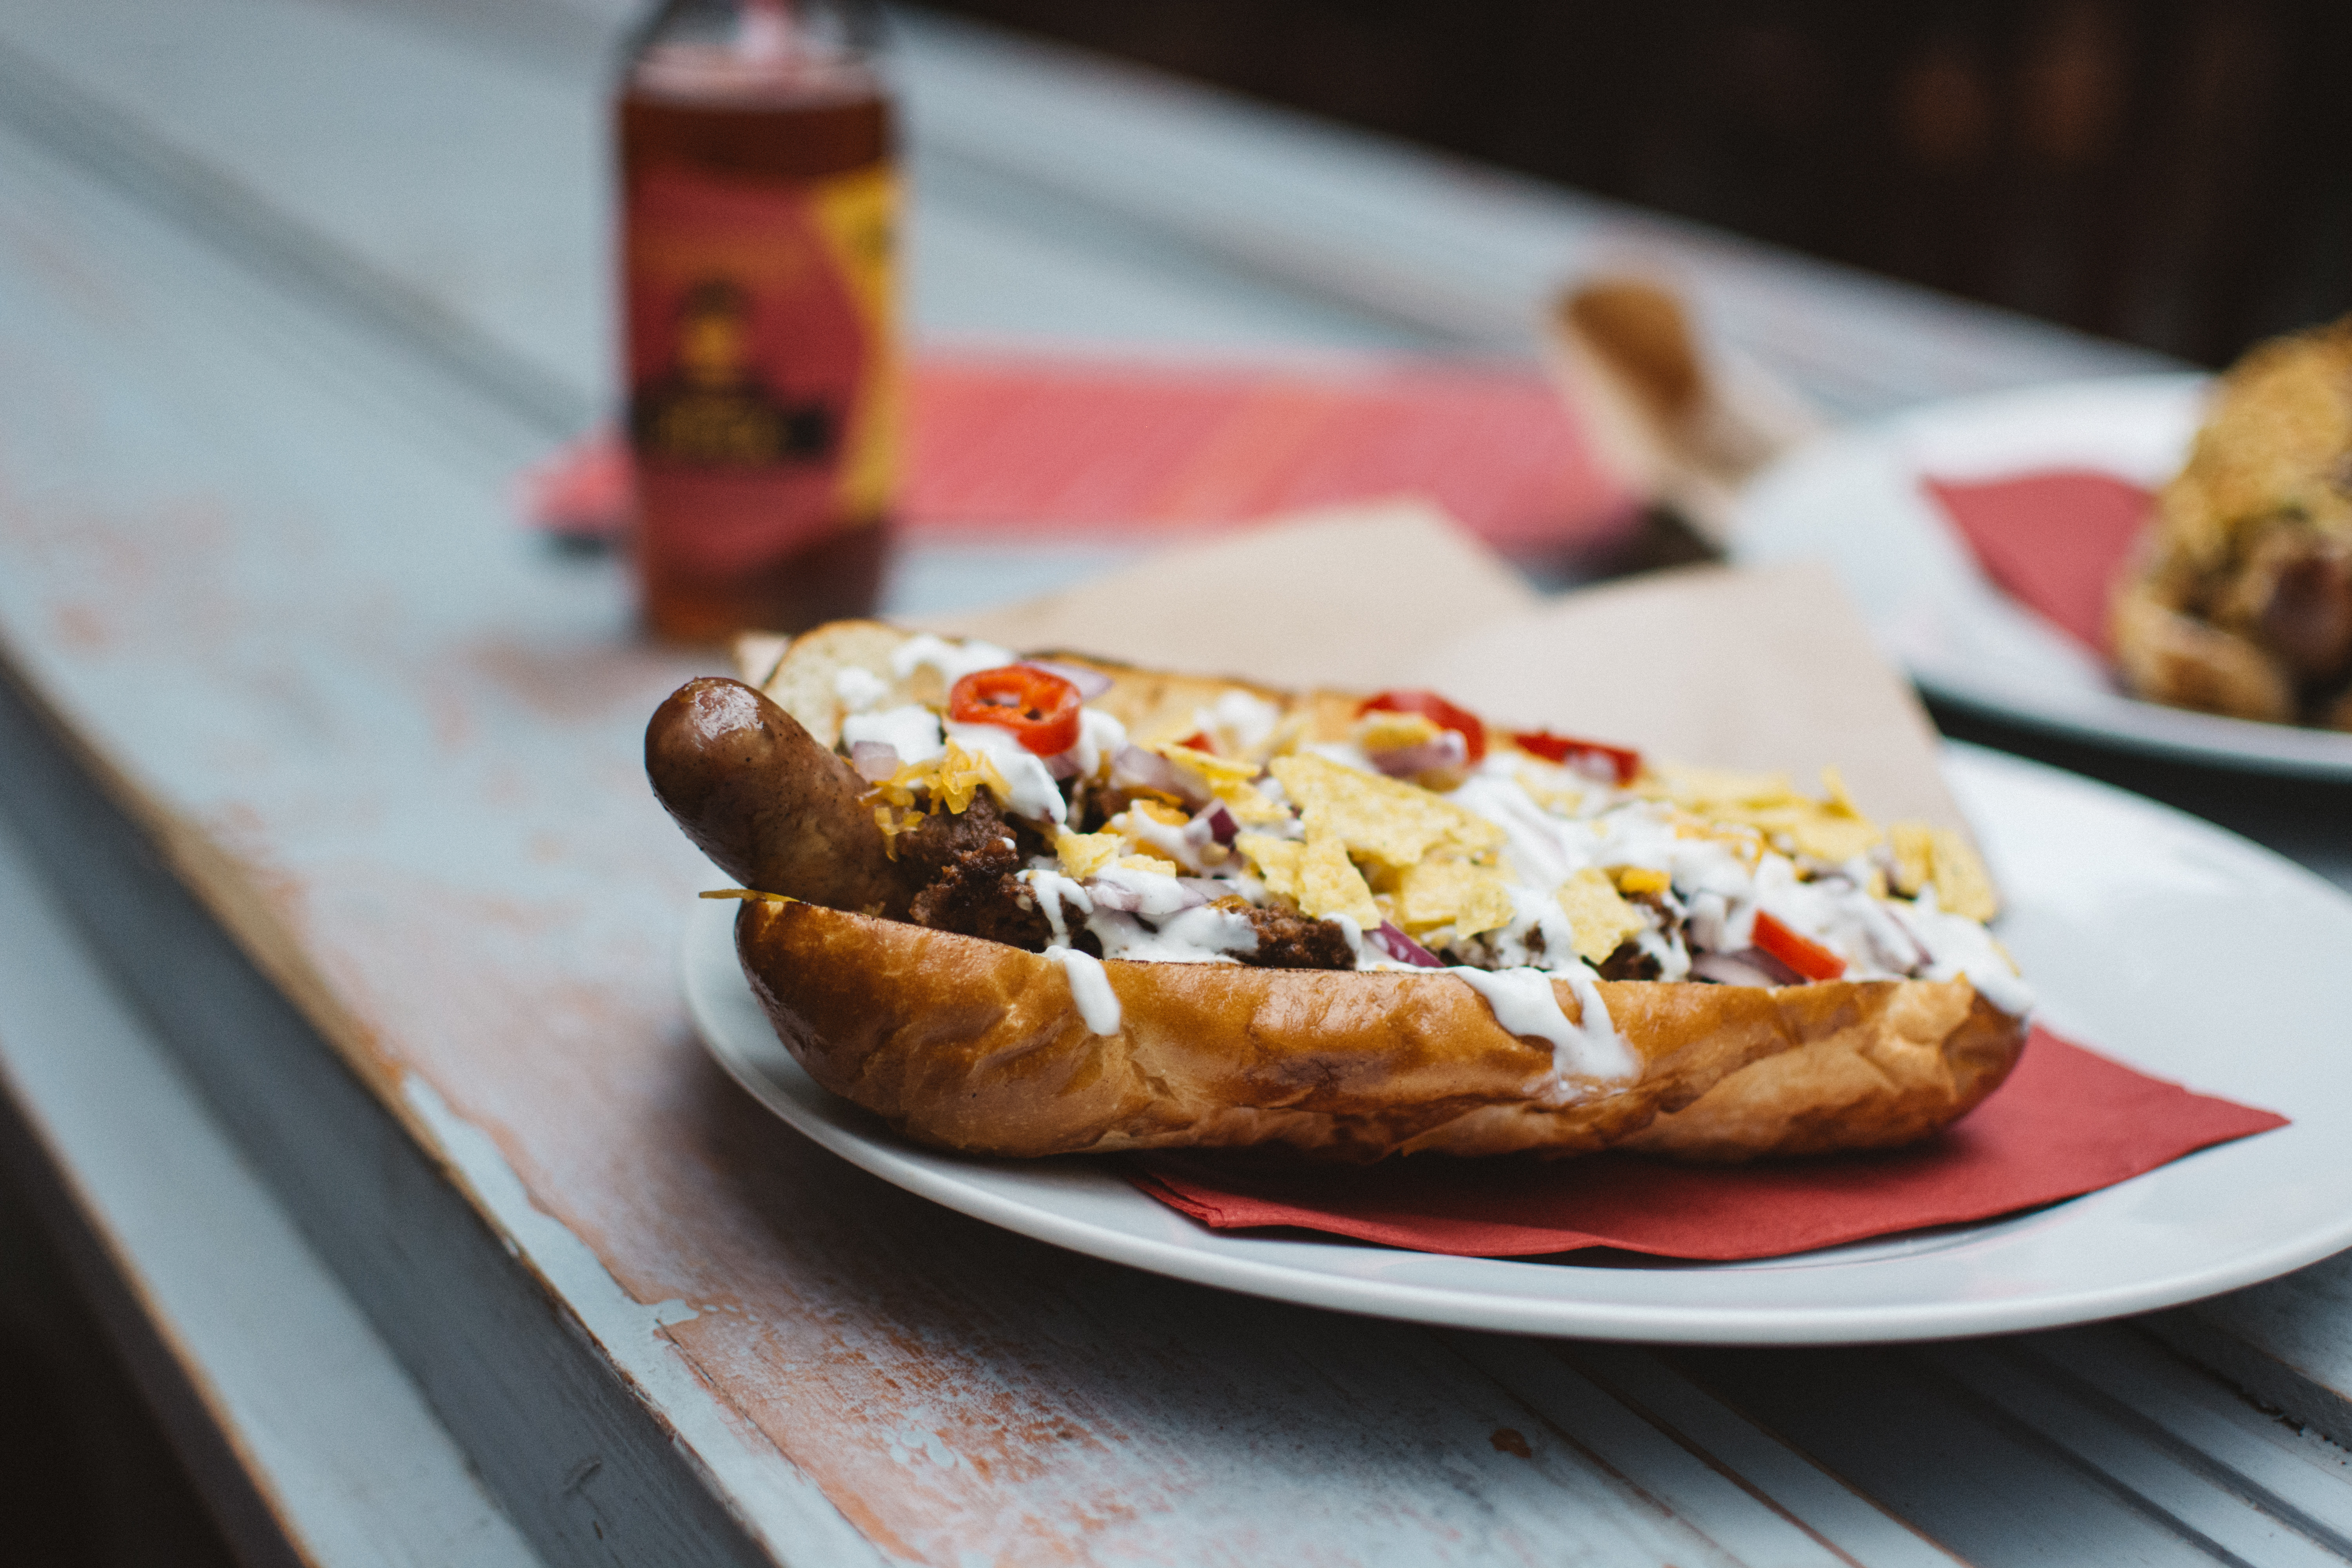
dish, food, cuisine, ingredient, fast food, produce, staple food, baked goods, finger food, recipe, appetizer, meat, junk food, potato skins, american food, brunch, potato